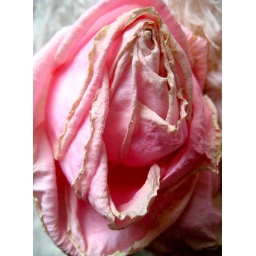
a pink rose in it's the evening of it's life